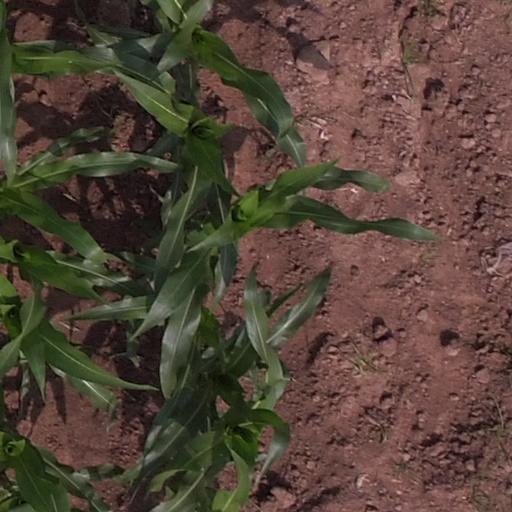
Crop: maize; corn